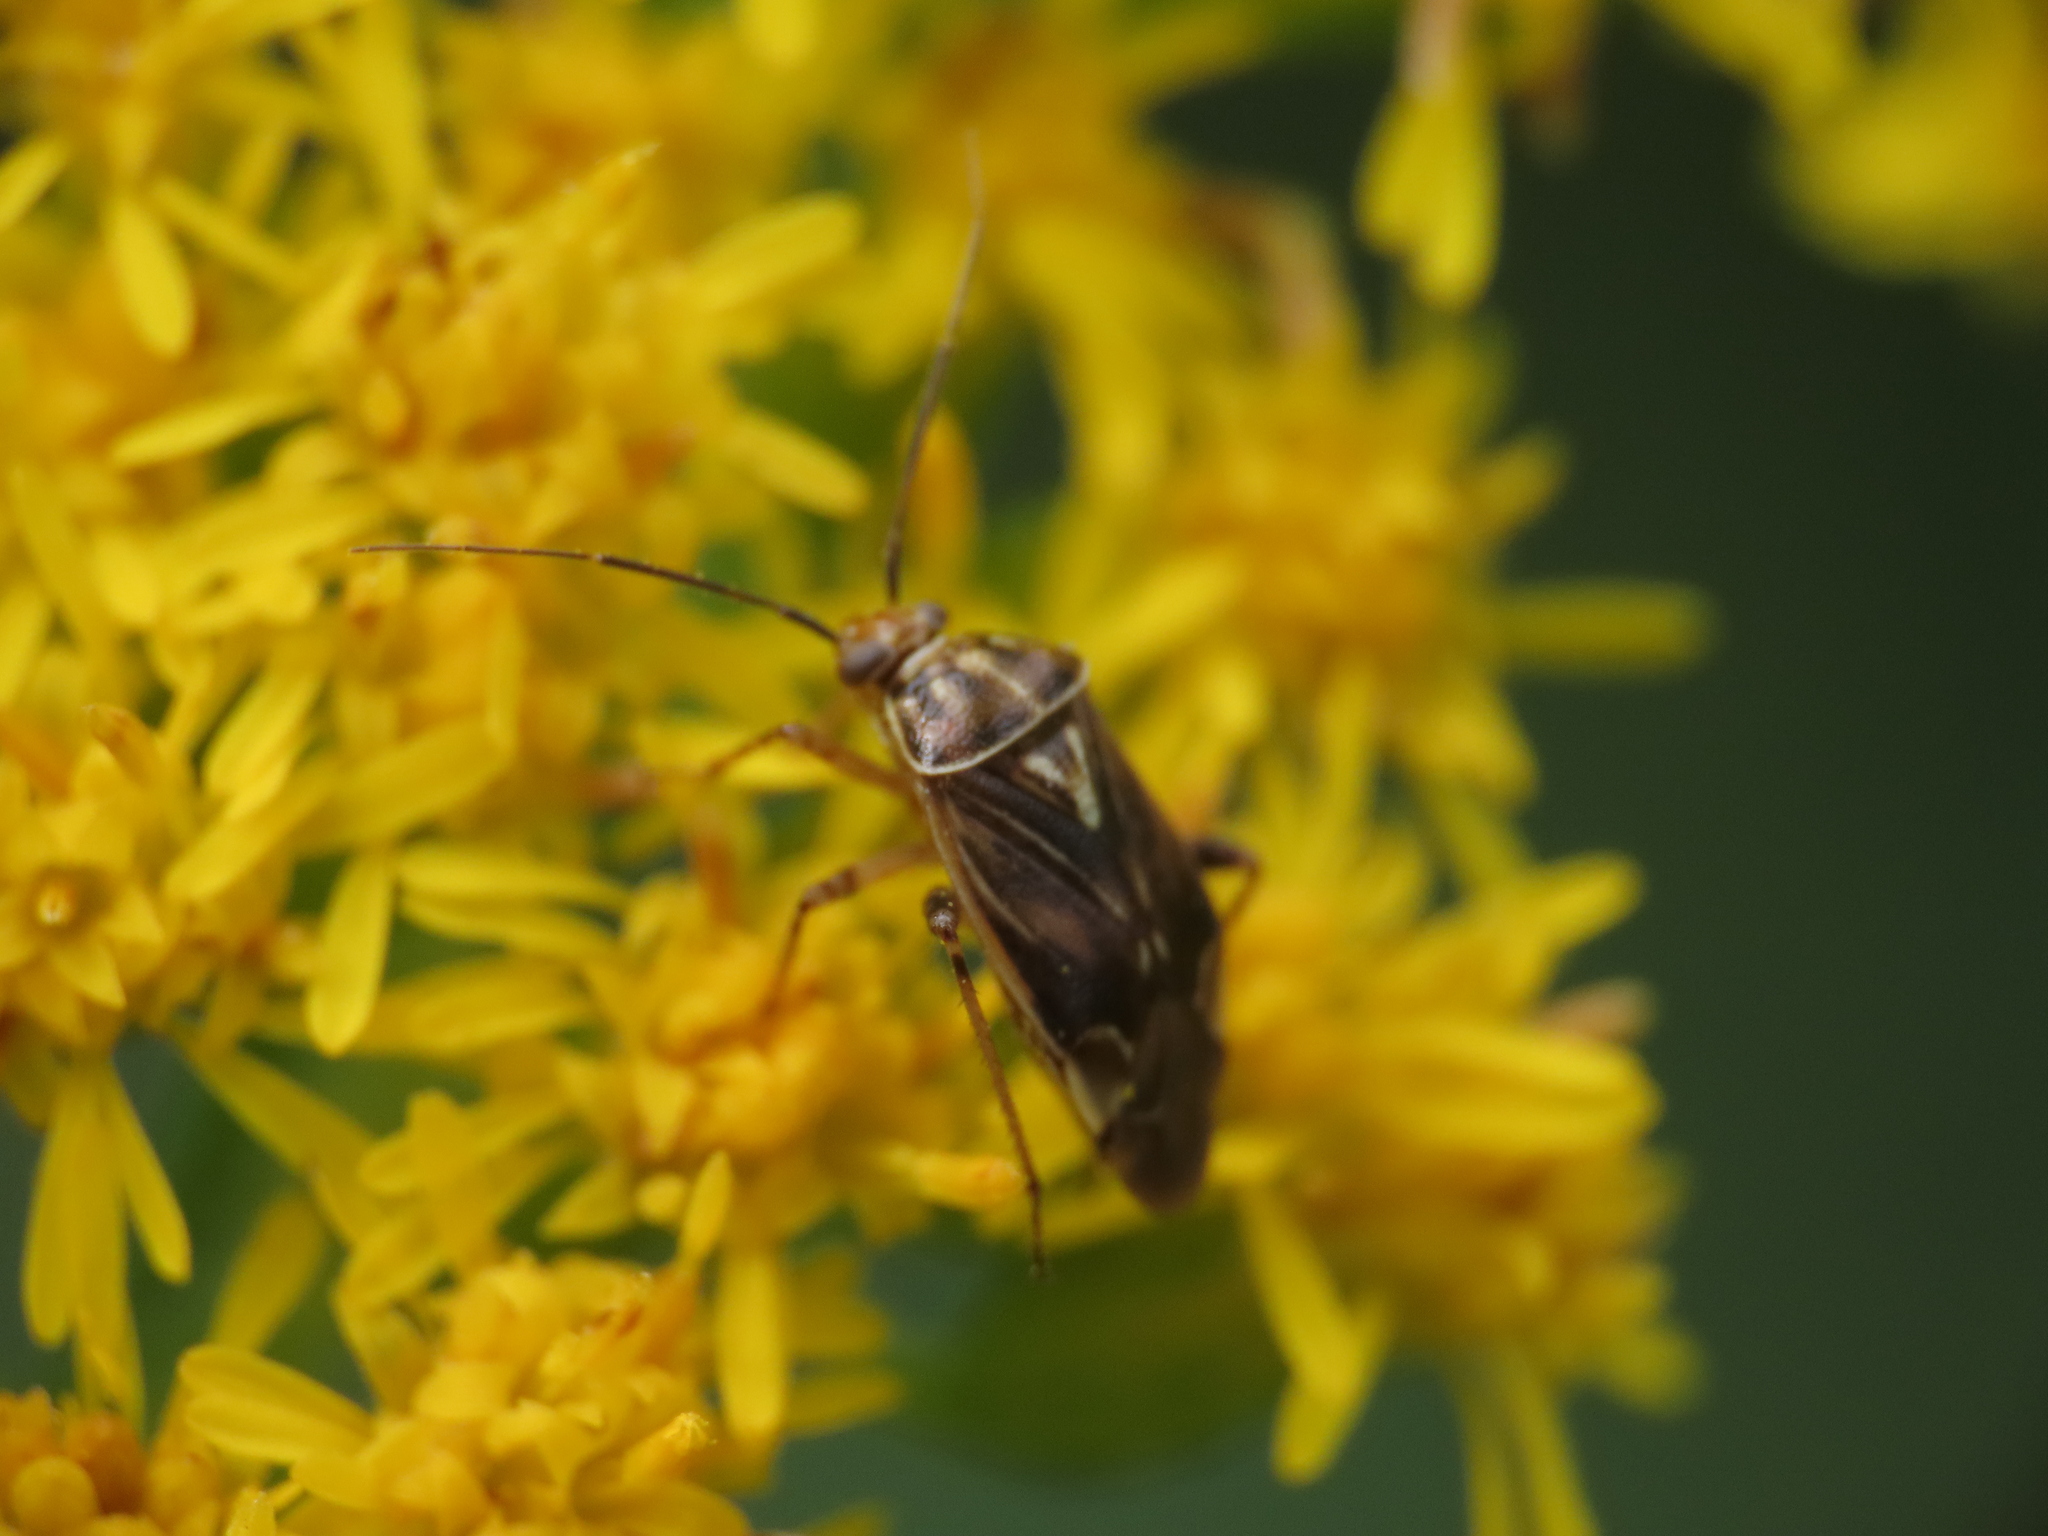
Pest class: lygus_bug